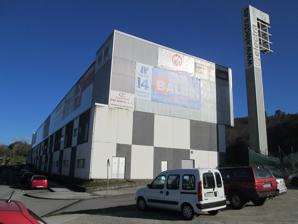
Building: Estadio El Bayu
Country: Spain
Year built: 2006
Football stadium in Spain El Bayu Location Pola de Siero , Siero , Asturias , Spain Coordinates 43°23′4″N 5°39′36.8″W / 43.38444°N 5.660222°W / 43.38444; -5.660222 Owner Municipality of Siero Operator Club Siero Capacity 4,500 Field size 105 × 68 Surface Artificial turf Opened 31 October 2006 Tenants Club Siero (2006–present) Estadio El Bayu is a football stadium in Pola de Siero , Siero , and is the home of Club Siero . History Main tribune of the stadium. The stadium was built in 2006 after the demolition of Estadio Luis Miranda, the old stadium in the village, for building the A-64 highway . It was inaugurated on 31 October 2006 with a friendly football game between the Spain women's national team and a team composed by Spanish players. The stadium has only one stand with capacity for 4,500 spectators and it is currently used by all the teams of the four clubs located at Pola de Siero. References